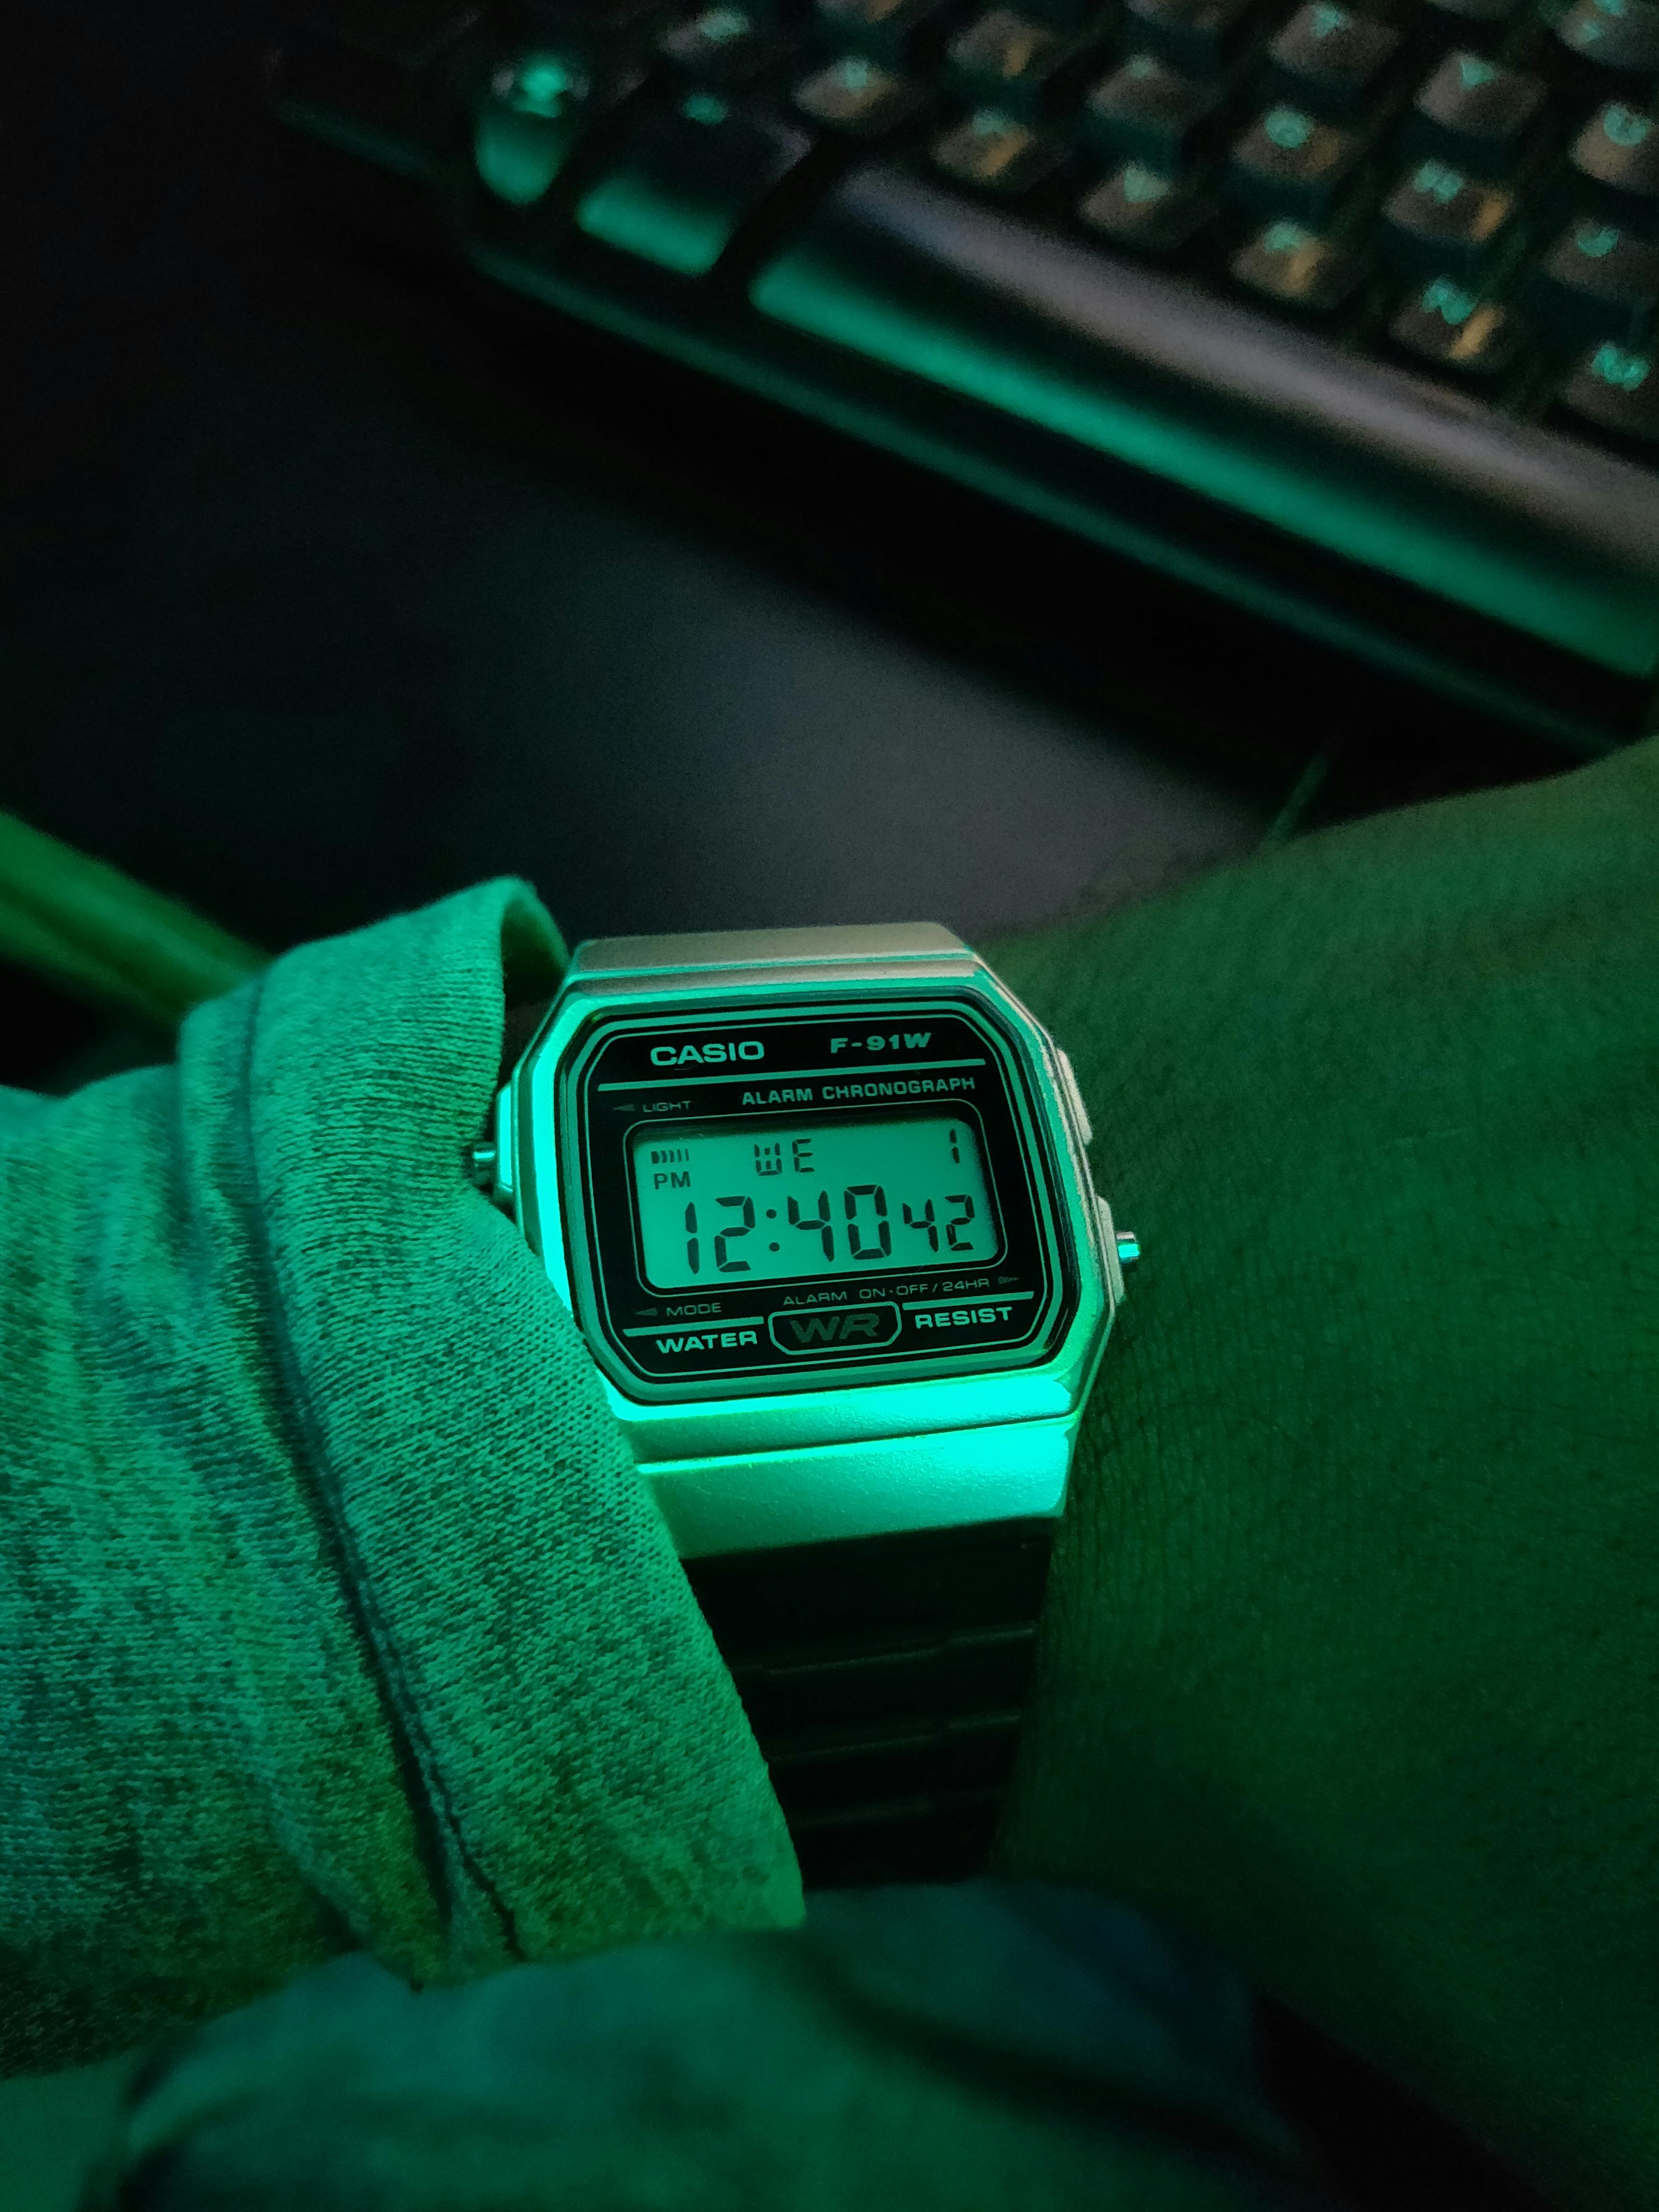
watch, peripheral, input device, clock, gadget, space bar, rectangle, wrist, font, automotive lighting, watch accessory, electronic device, technology, electric blue, computer keyboard, strap, numeric keypad, computer hardware, office equipment, jewellery, metal, fashion accessory, auto part, display device, brand, titanium, computer component, number, steel, Everyday carry, pattern, service, automotive design, Analog watch, photography, home accessories, office supplies